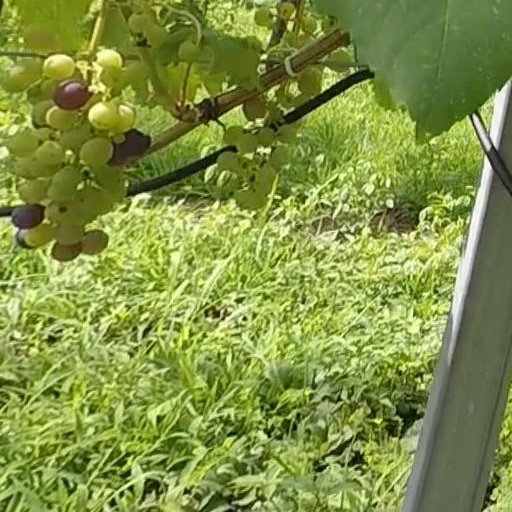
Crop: grape